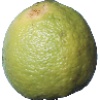
Label: limes